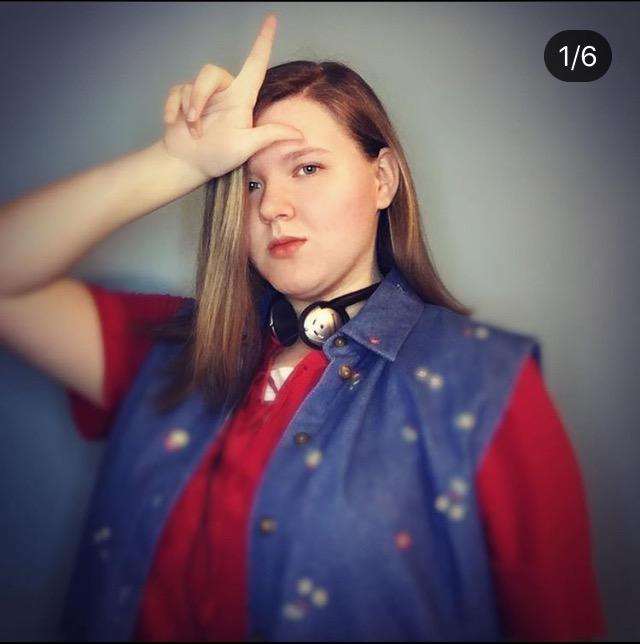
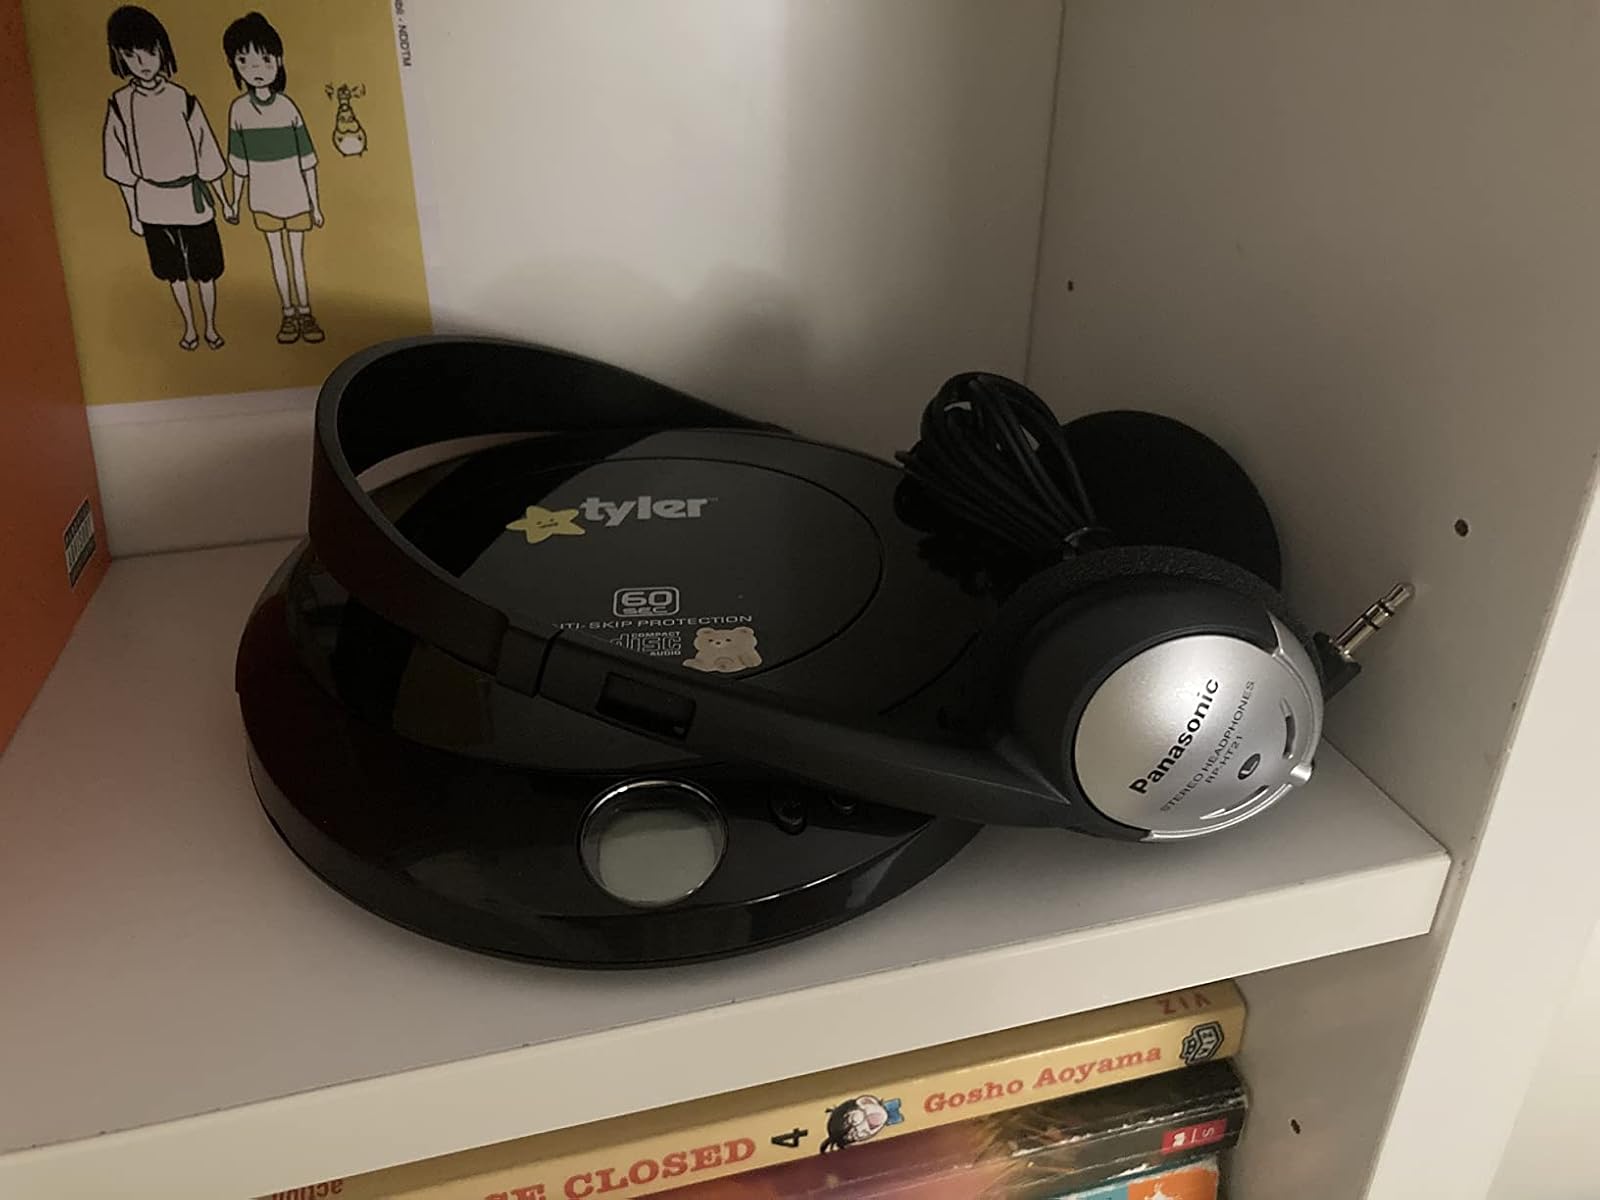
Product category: headphones
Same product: yes